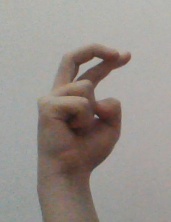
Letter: zay